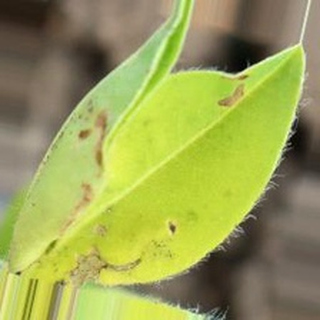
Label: groundnut_nutrition_deficiency